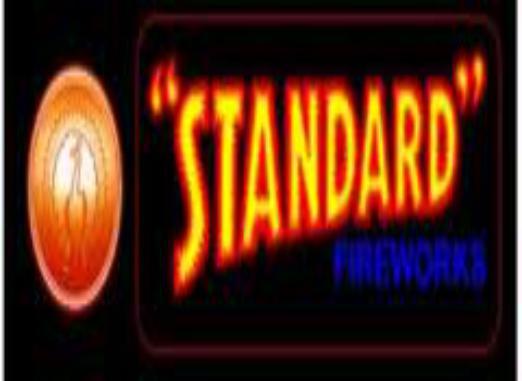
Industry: Leisure